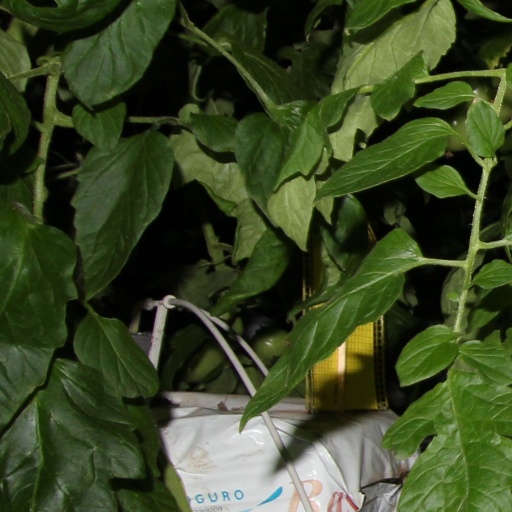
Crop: tomato